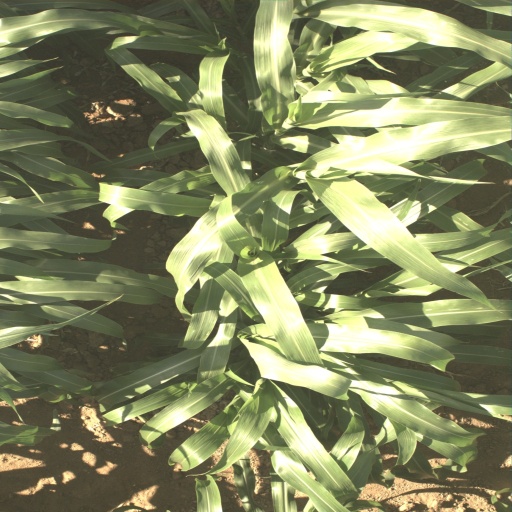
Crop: sorghum